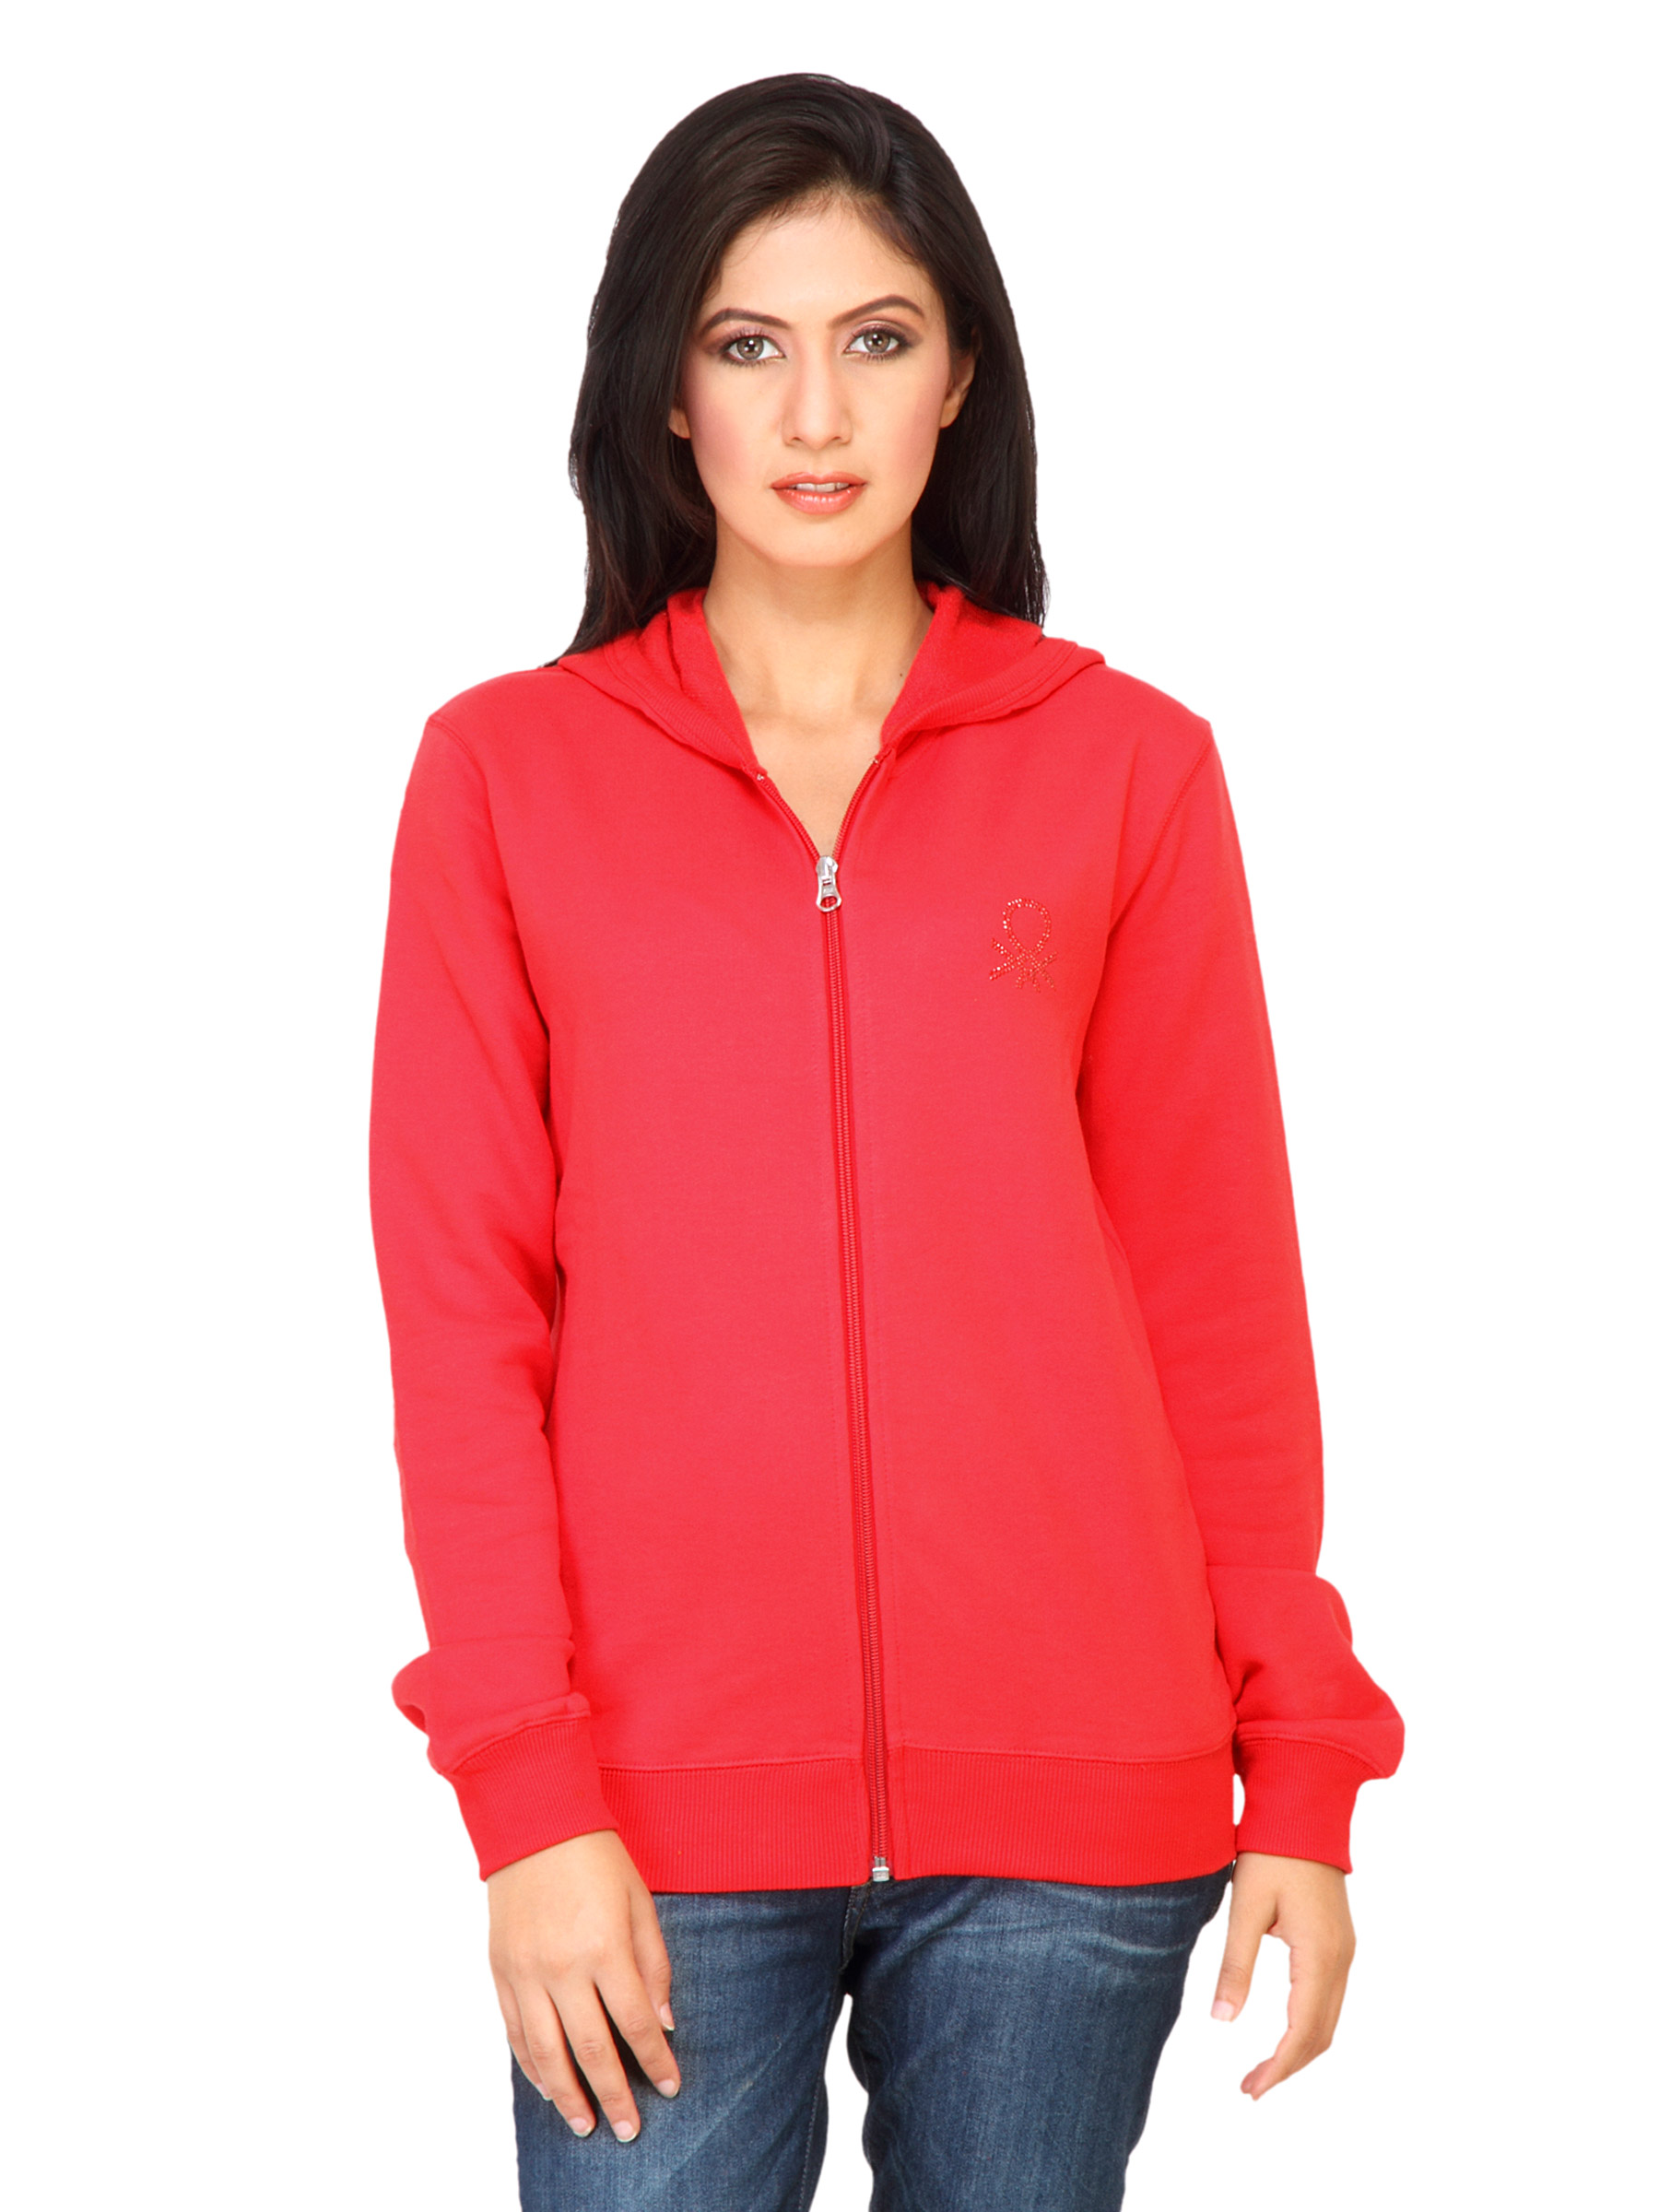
United Colors of Benetton Women Solid Red Sweat Shirts
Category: Apparel / Topwear / Sweatshirts
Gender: Women
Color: Red
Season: Fall 2011
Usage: Casual